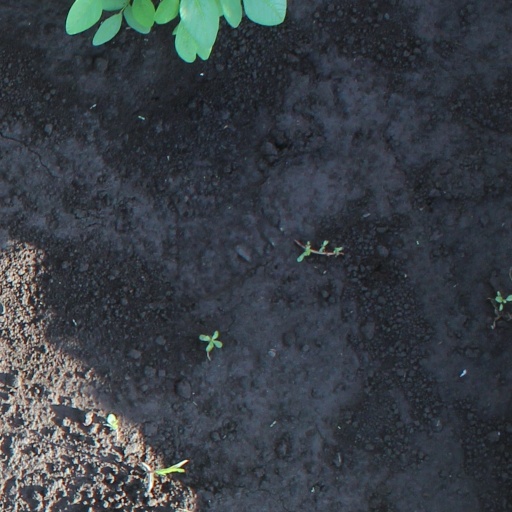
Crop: soybean